Stuart London

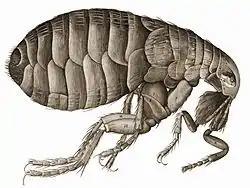
An illustration of a flea from Robert Hooke's Micrographia, published 1665.

Religion was very important in Stuart London, with one's chosen sect of Christianity often being a matter of life or death. Anti-Catholic feeling in particular was very strong. In 1662, the Act of Uniformity ordered everyone to worship according to the Church of England's 1662 "Book of Common Prayer", and Charles II's attempts to introduce complete religious toleration in 1672 were thwarted due to anti-Catholic feeling, although non-denominational Protestants were allowed to worship in licensed buildings, and Catholics were allowed to worship in private. When the Catholic James II became king in 1688, London Catholics were able to openly celebrate Mass, with the diarist John Evelyn "not believing I should ever have lived to see such things in the King of England's palace, after it had pleased God to enlighten this nation".